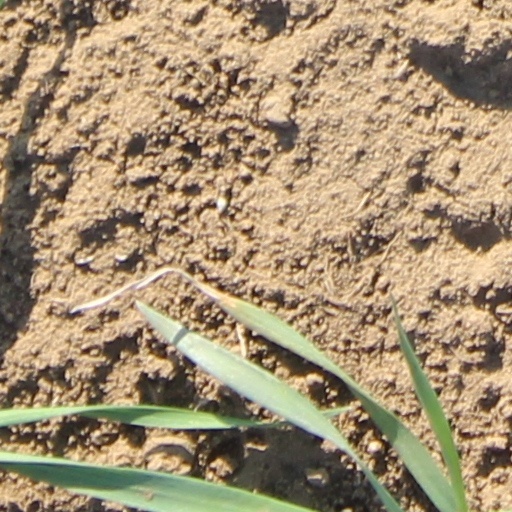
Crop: wheat